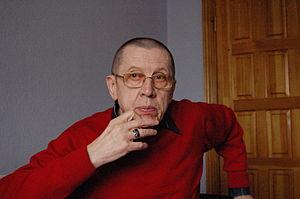
Valery Sergueïévitch Zolotoukhine est un acteur de théâtre et de cinéma soviétique et russe, né le 21 juillet 1941 à Bystry Istok, dans le kraï de l'Altaï, et décédé le 30 mars 2013 à Moscou. Il est Artiste du Peuple de la République socialiste fédérative soviétique de Russie.